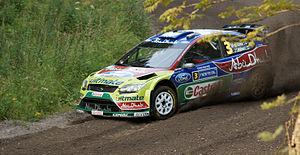
La Ford World Rally Team, officiellement appelée à partir de 2011 Ford Abu Dhabi World Rally Team, est la plus ancienne équipe du championnat du monde des rallyes, elle possède le record de podiums et totalise 79 victoires en WRC. Ford a remporté trois titres constructeurs et deux titres pilotes.